Ares I-X

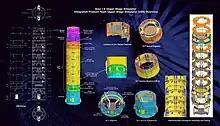
The upper stage simulator

The upper-stage simulator (USS) was manufactured by NASA personnel at Glenn Research Center in Cleveland. Because of transportation limitations (bridge heights on highways and rivers), the simulator was built out of eleven steel segments tall by wide. The USS simulated the shape, mass, and center of gravity characteristics of Ares I from the interstage to the top of the service module of the Orion Crew exploration vehicle. The centers of mass for the liquid hydrogen and liquid oxygen tanks were simulated through the use of steel ballast plates.